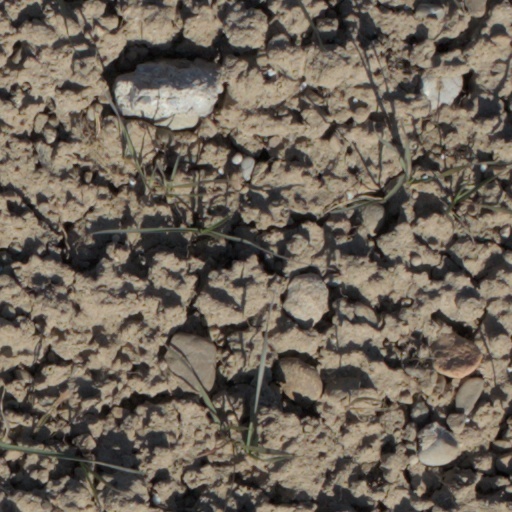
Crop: wheat